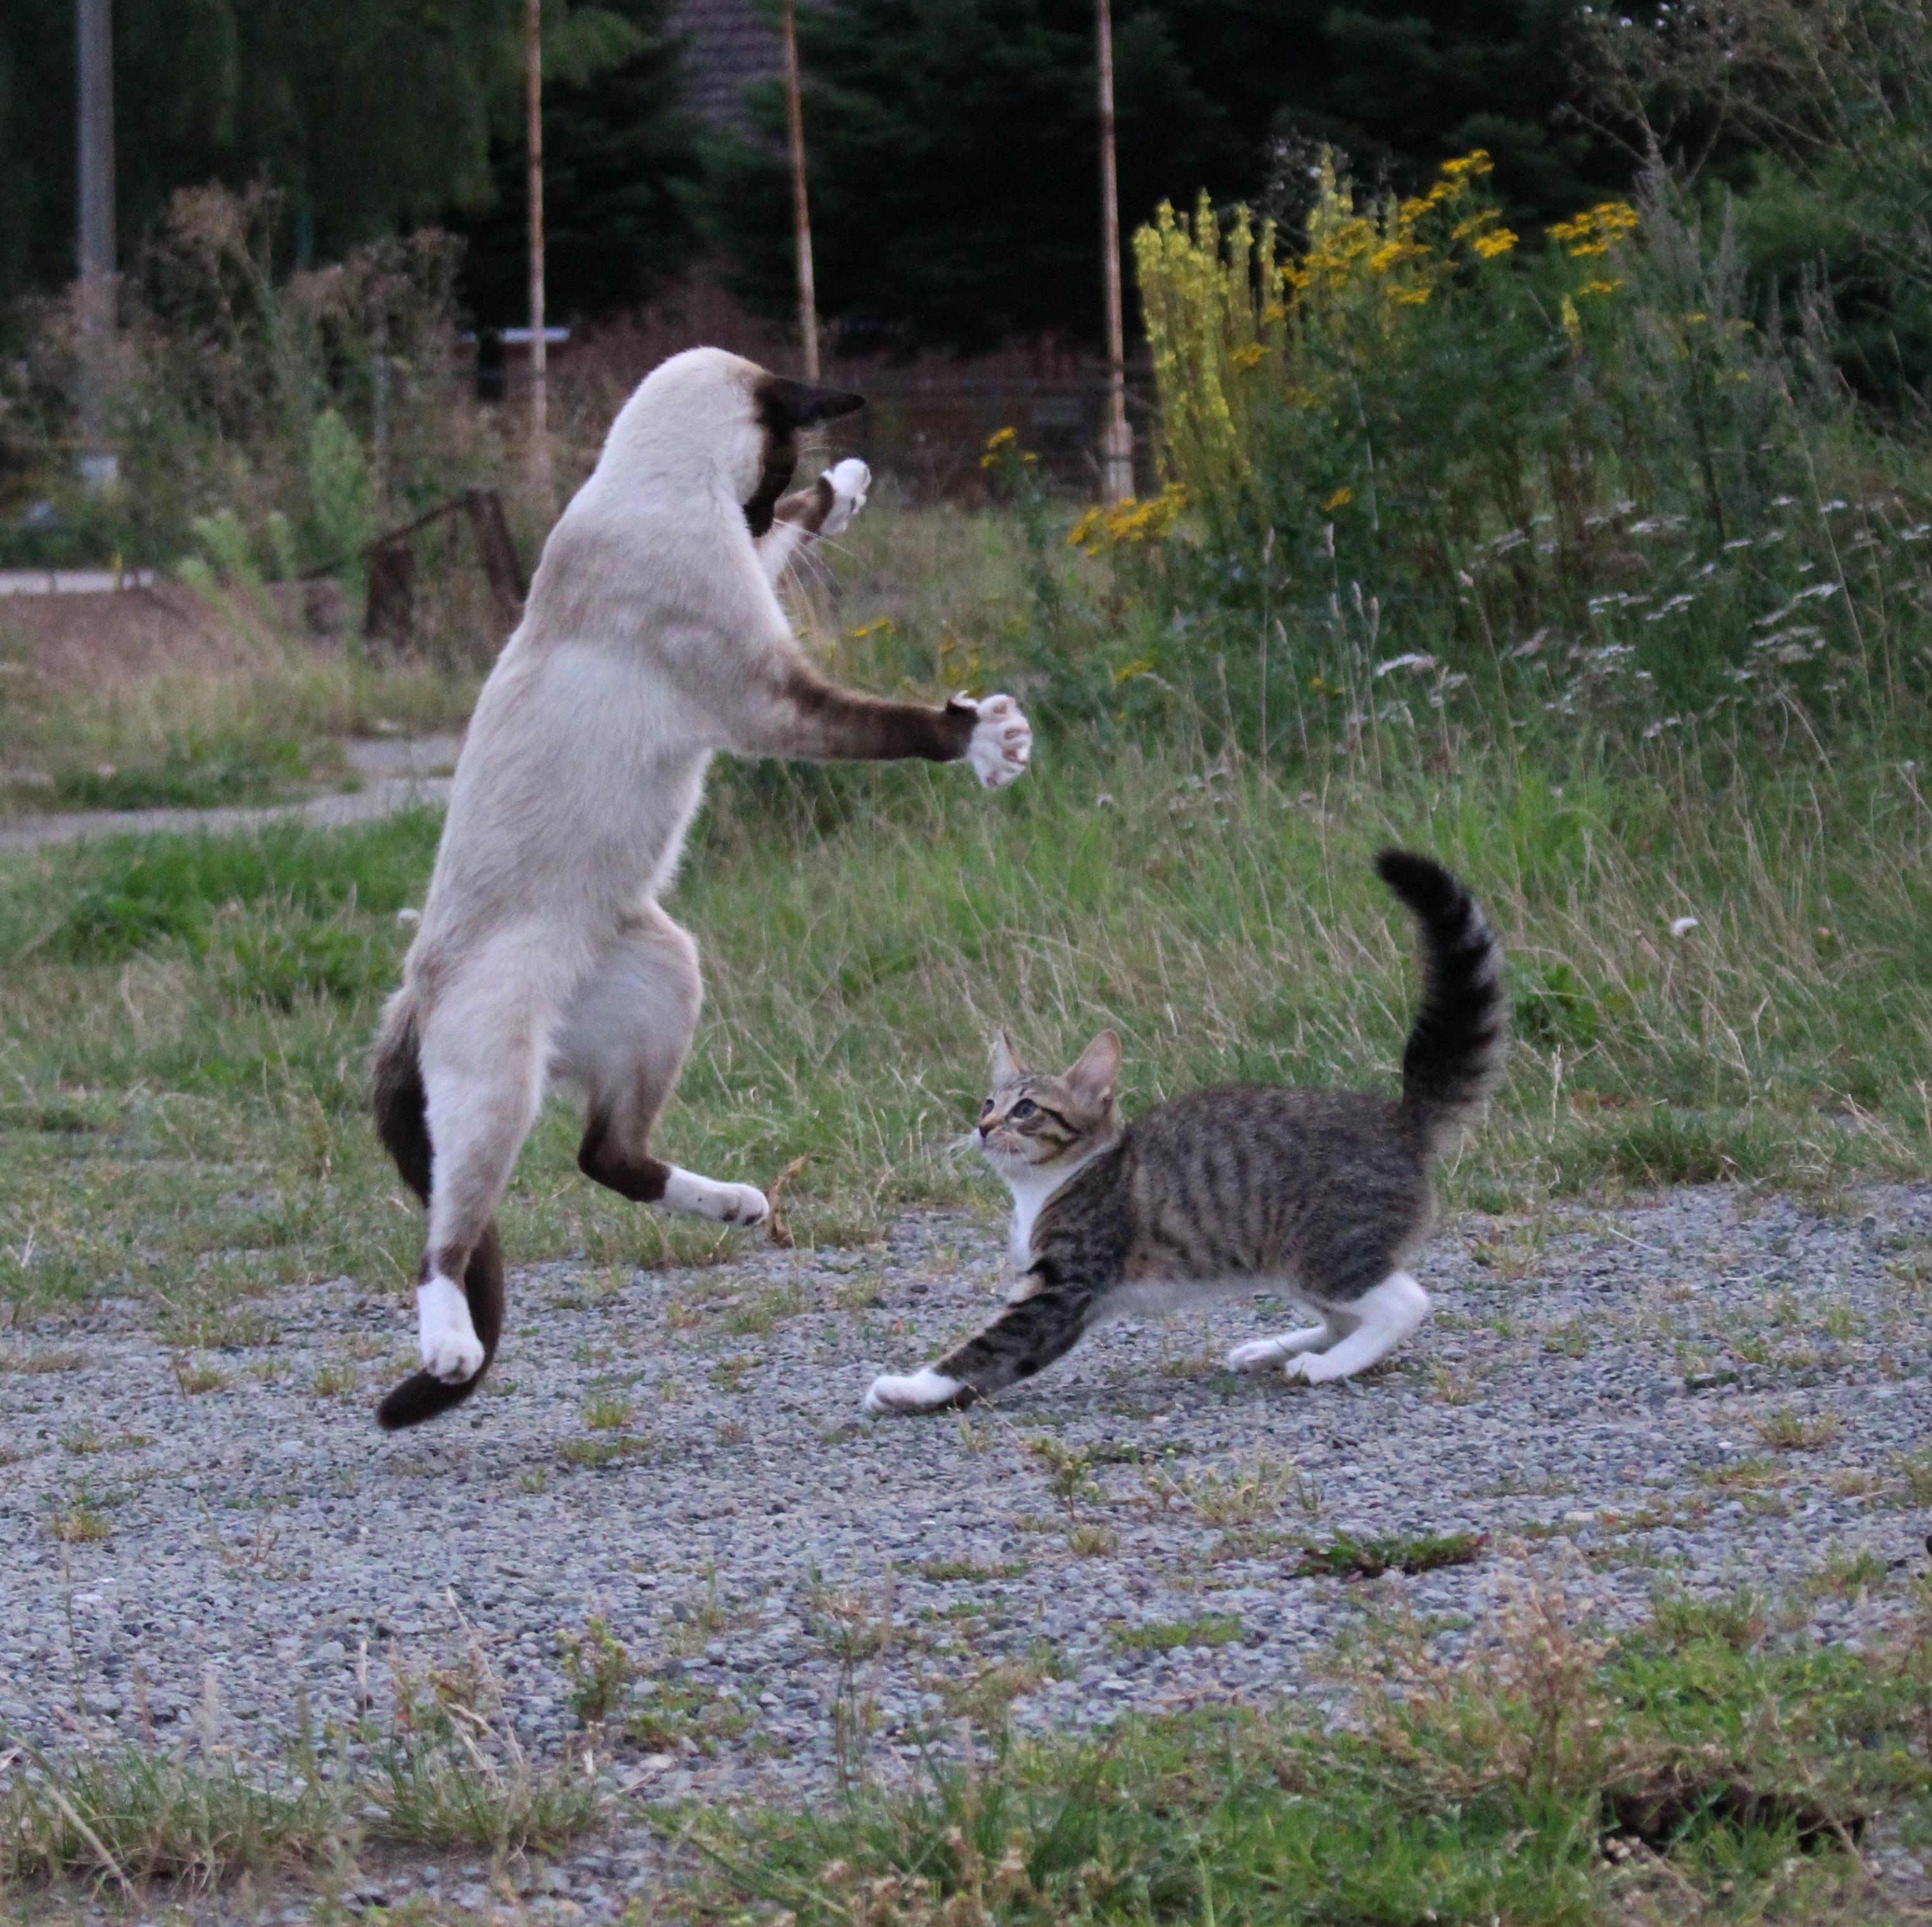
wildlife, pet, kitten, cat, mammal, fauna, playful, vertebrate, siamese cat, cat baby